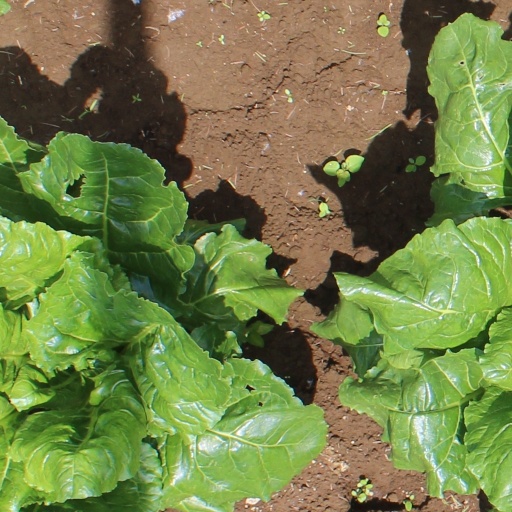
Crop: sugar beet